Icebreaker

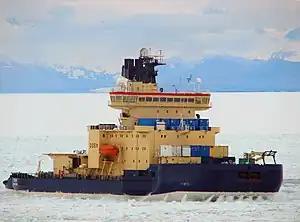
The Swedish icebreaker "Oden" is built with a flat bow and a water deluge system designed to reduce friction between the hull and ice.

Icebreakers are often described as ships that drive their sloping bows onto the ice and break it under the weight of the ship. In reality, this only happens in very thick ice where the icebreaker will proceed at walking pace or may even have to repeatedly back down several ship lengths and ram the ice pack at full power. More commonly the ice, which has a relatively low flexural strength, is easily broken and submerged under the hull without a noticeable change in the icebreaker's trim while the vessel moves forward at a relatively high and constant speed.